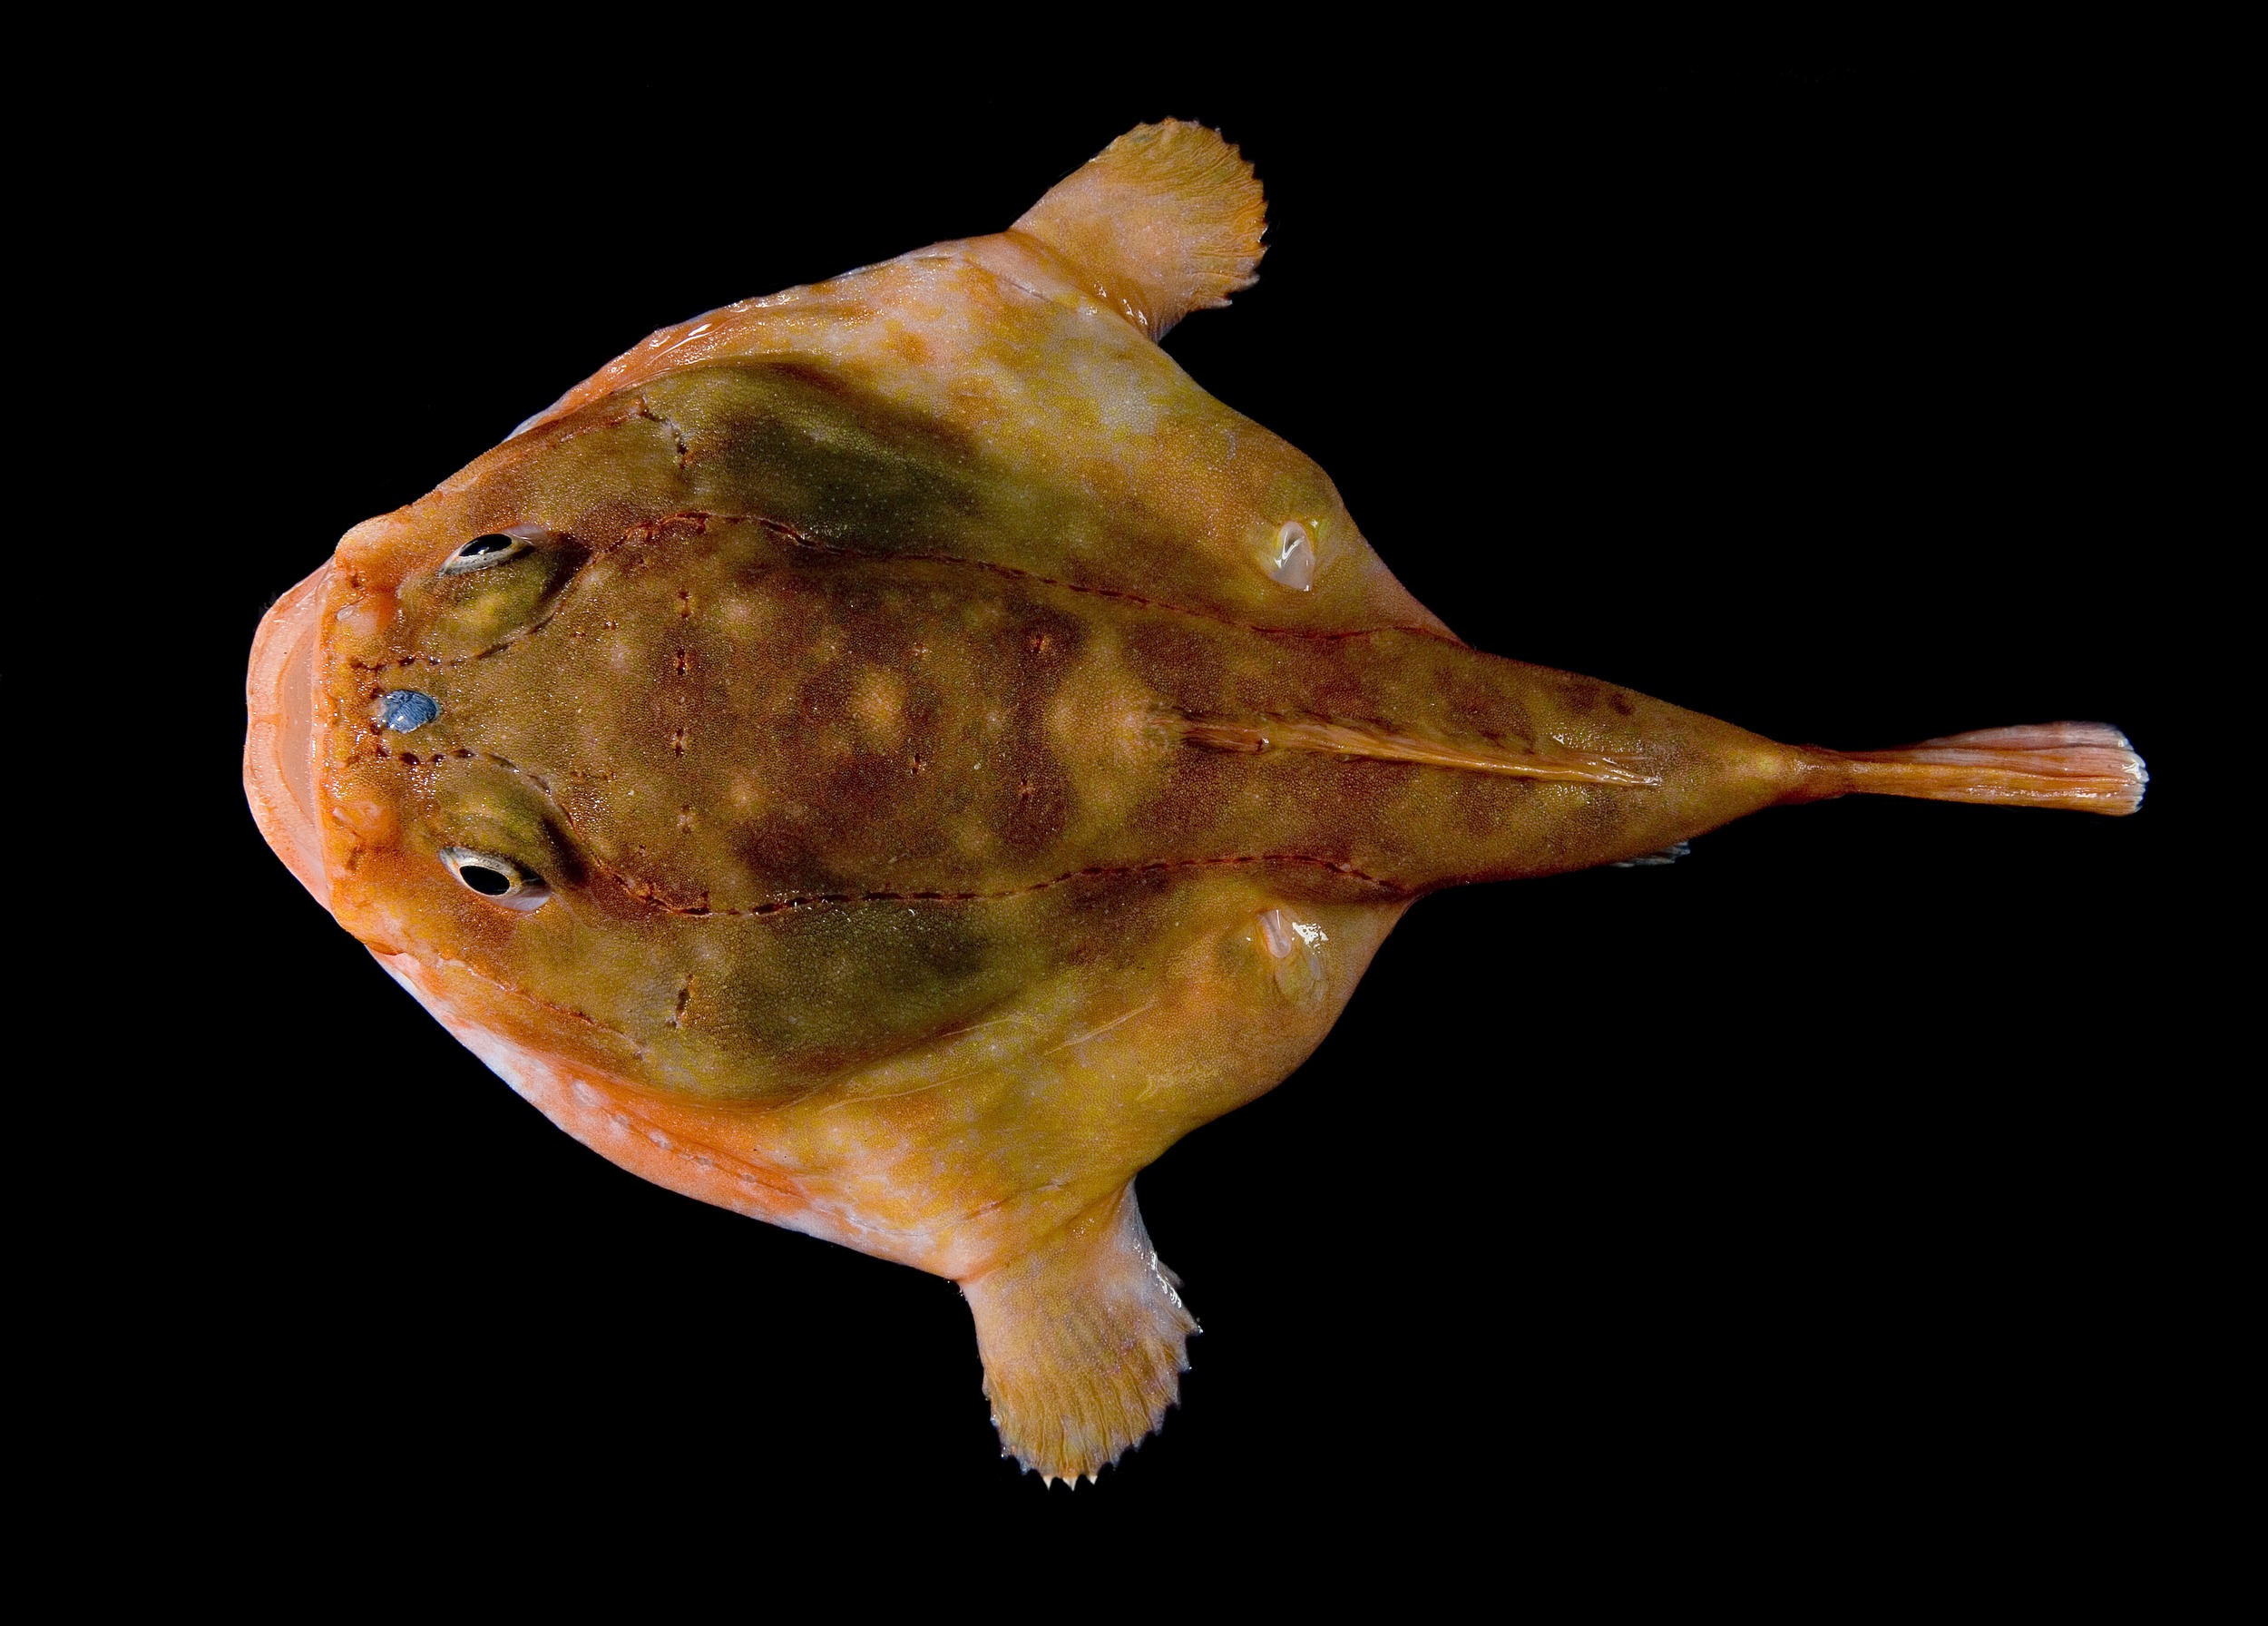
leaf, food, produce, frog, amphibian, fish, deep sea, frogfish, sea toad, chaunacidae, chaunax stigmaeus, anglerfishes, lophiiformes